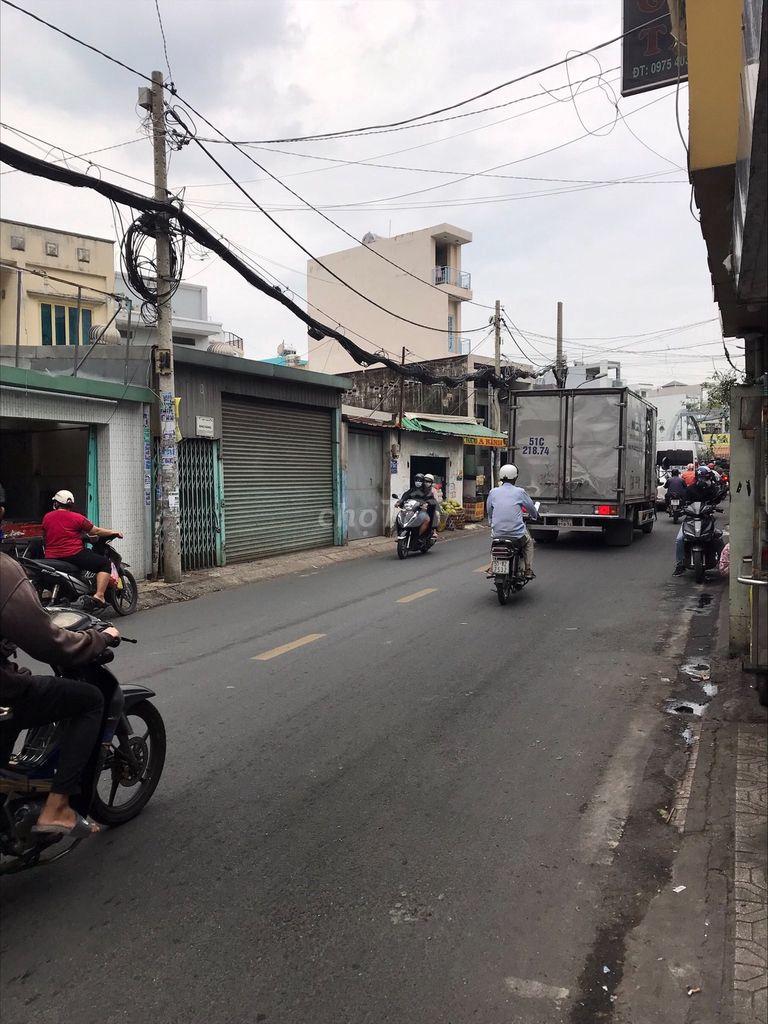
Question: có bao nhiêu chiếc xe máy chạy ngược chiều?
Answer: có một chiếc xe máy chạy ngược chiều